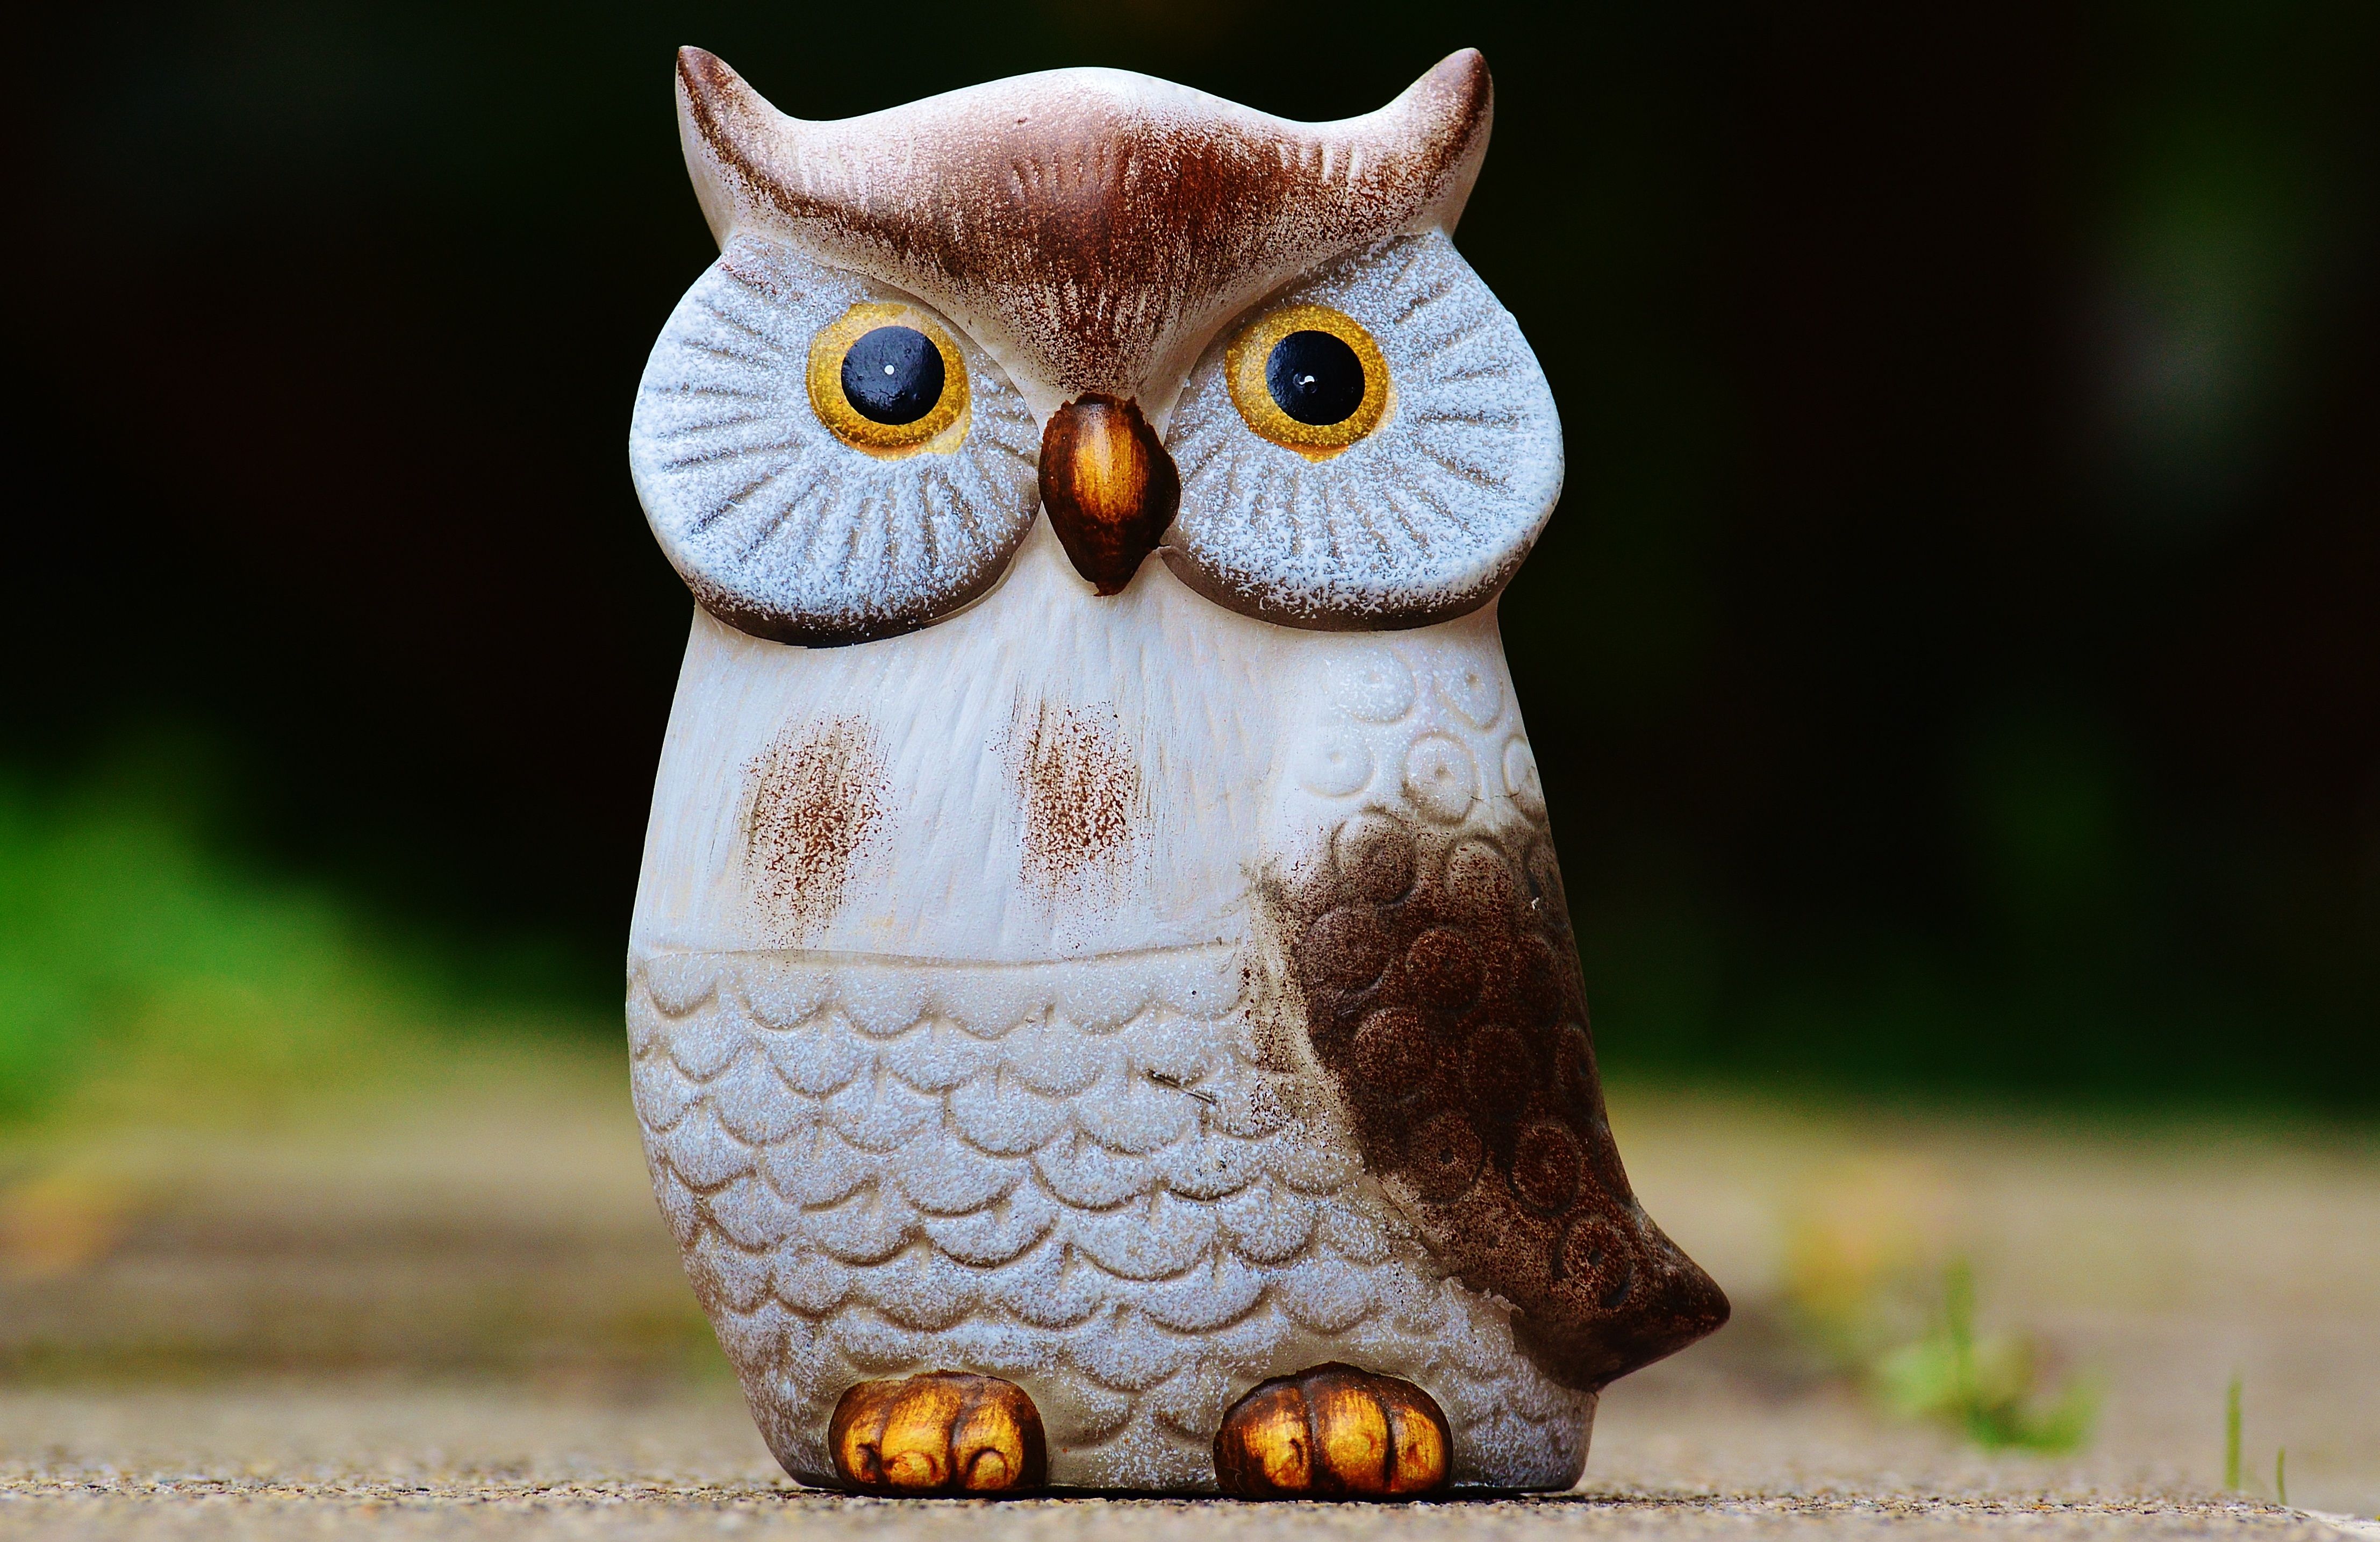
bird, animal, cute, decoration, beak, owl, feather, fauna, deco, bird of prey, figure, vertebrate, funny